20th Fighter Squadron

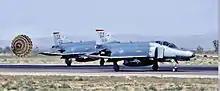
20th Fighter Squadron Phantoms rolling out at George AFB, California, 1992

In 1971, the West German government chose the F-4 Phantom II as a replacement for its Lockheed F-104G Starfighter interceptors. The version purchased (F-4F) was a stripped-down version of the USAF F-4E, which was significantly cheaper and incorporated major components that were manufactured in West Germany. As part of the purchase, an agreement was made between the West German government and the United States for the USAF to conduct basic F-4 transition and instructor training.